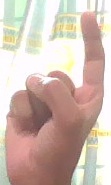
ASL sign: Z